Harry Dean Stanton

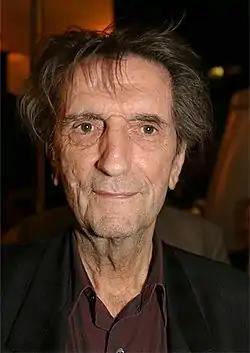
Stanton in 2006

Harry Dean Stanton (July 14, 1926 – September 15, 2017) was an American actor. In a career that spanned more than six decades, Stanton played supporting roles in films including "Cool Hand Luke" (1967), "Kelly's Heroes" (1970), "Dillinger" (1973), "The Godfather Part II" (1974), "Alien" (1979), "Escape from New York" (1981), "Christine" (1983), "Repo Man" (1984), "One Magic Christmas" (1985), "Pretty in Pink" (1986), "The Last Temptation of Christ" (1988), "Wild at Heart" (1990), "The Straight Story" (1999), "The Green Mile" (1999), "The Man Who Cried" (2000), "Alpha Dog" (2006), "Inland Empire" (2006), "Rango" (2011), "The Avengers" (2012), and "Seven Psychopaths" (2012). He had rare lead roles in "Paris, Texas" (1984) and in "Lucky" (2017).